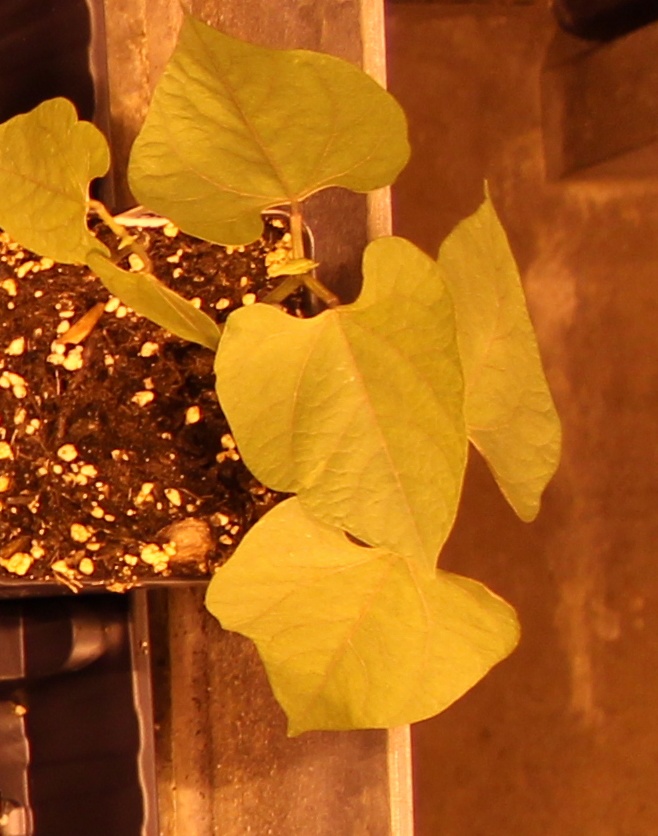
Label: Blackbean